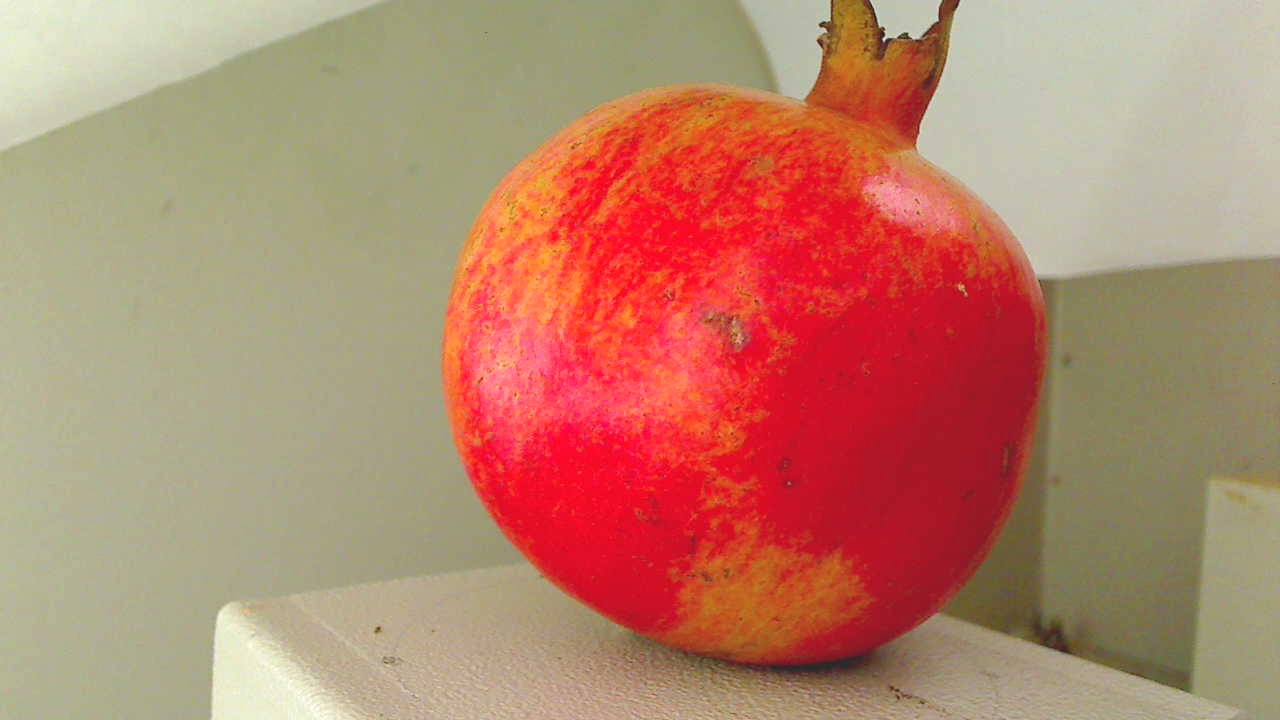
Grade: grade-2
Quality: quality-2